Donald Foster (actor)

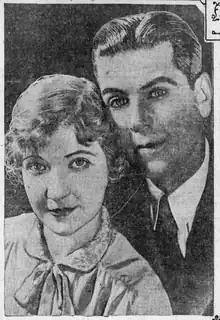
Foster and Nydia Westman in 1927

Foster's first acting experience was on a showboat on the Mississippi River. His Broadway debut came in "The Country Cousin" (1917). His final Broadway performance was in "The Ponder Heart" (1956).